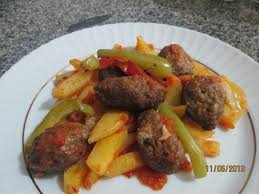
Yemek: izmir_kofte